American Sausage Standoff

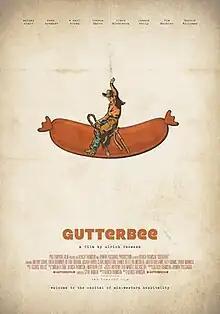
Poster

American Sausage Standoff (formerly titled Gutterbee) is a 2021 Danish comedy-drama film written and directed by Ulrich Thomsen and starring Antony Starr and Ewen Bremner.